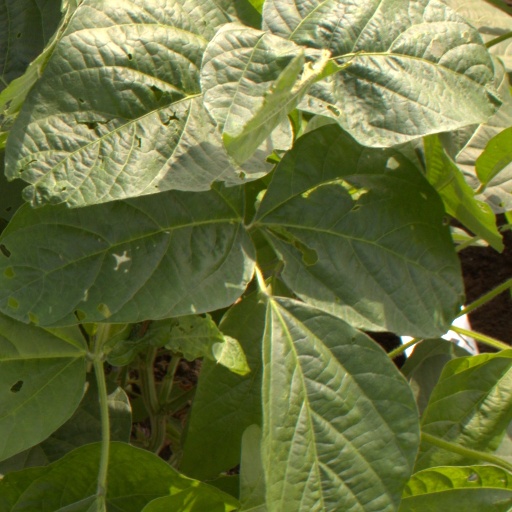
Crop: soybean